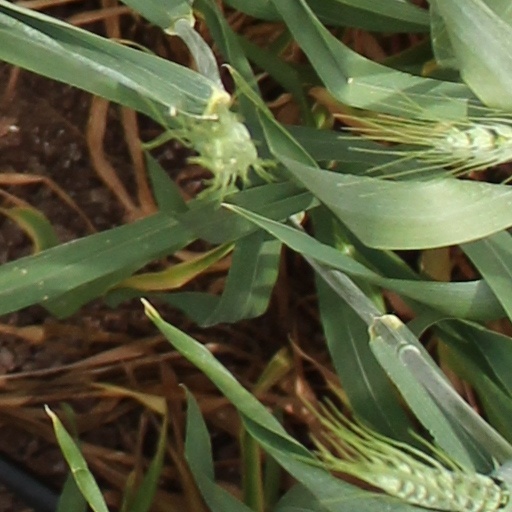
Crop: wheat